Mikko Ollikainen

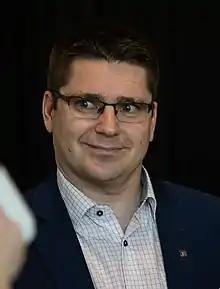
Ollikainen in 2020

Mikko Karl Antero Ollikainen (born 24 November 1977 in Malax) is a Finnish politician currently serving in the Parliament of Finland for the Swedish People's Party of Finland at the Vaasa constituency.